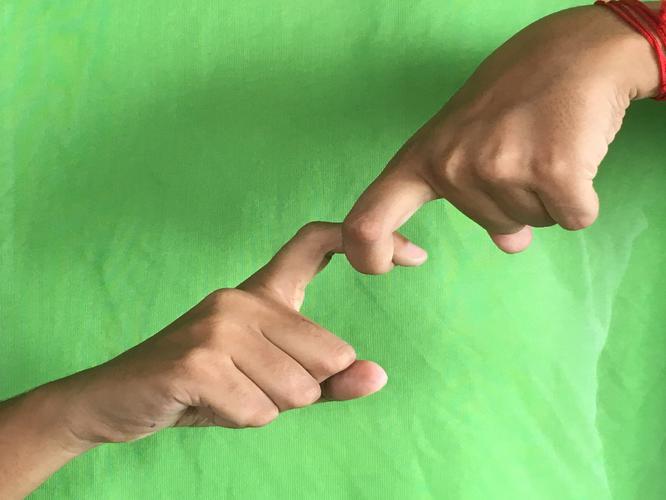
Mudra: Pasha
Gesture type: double_hand